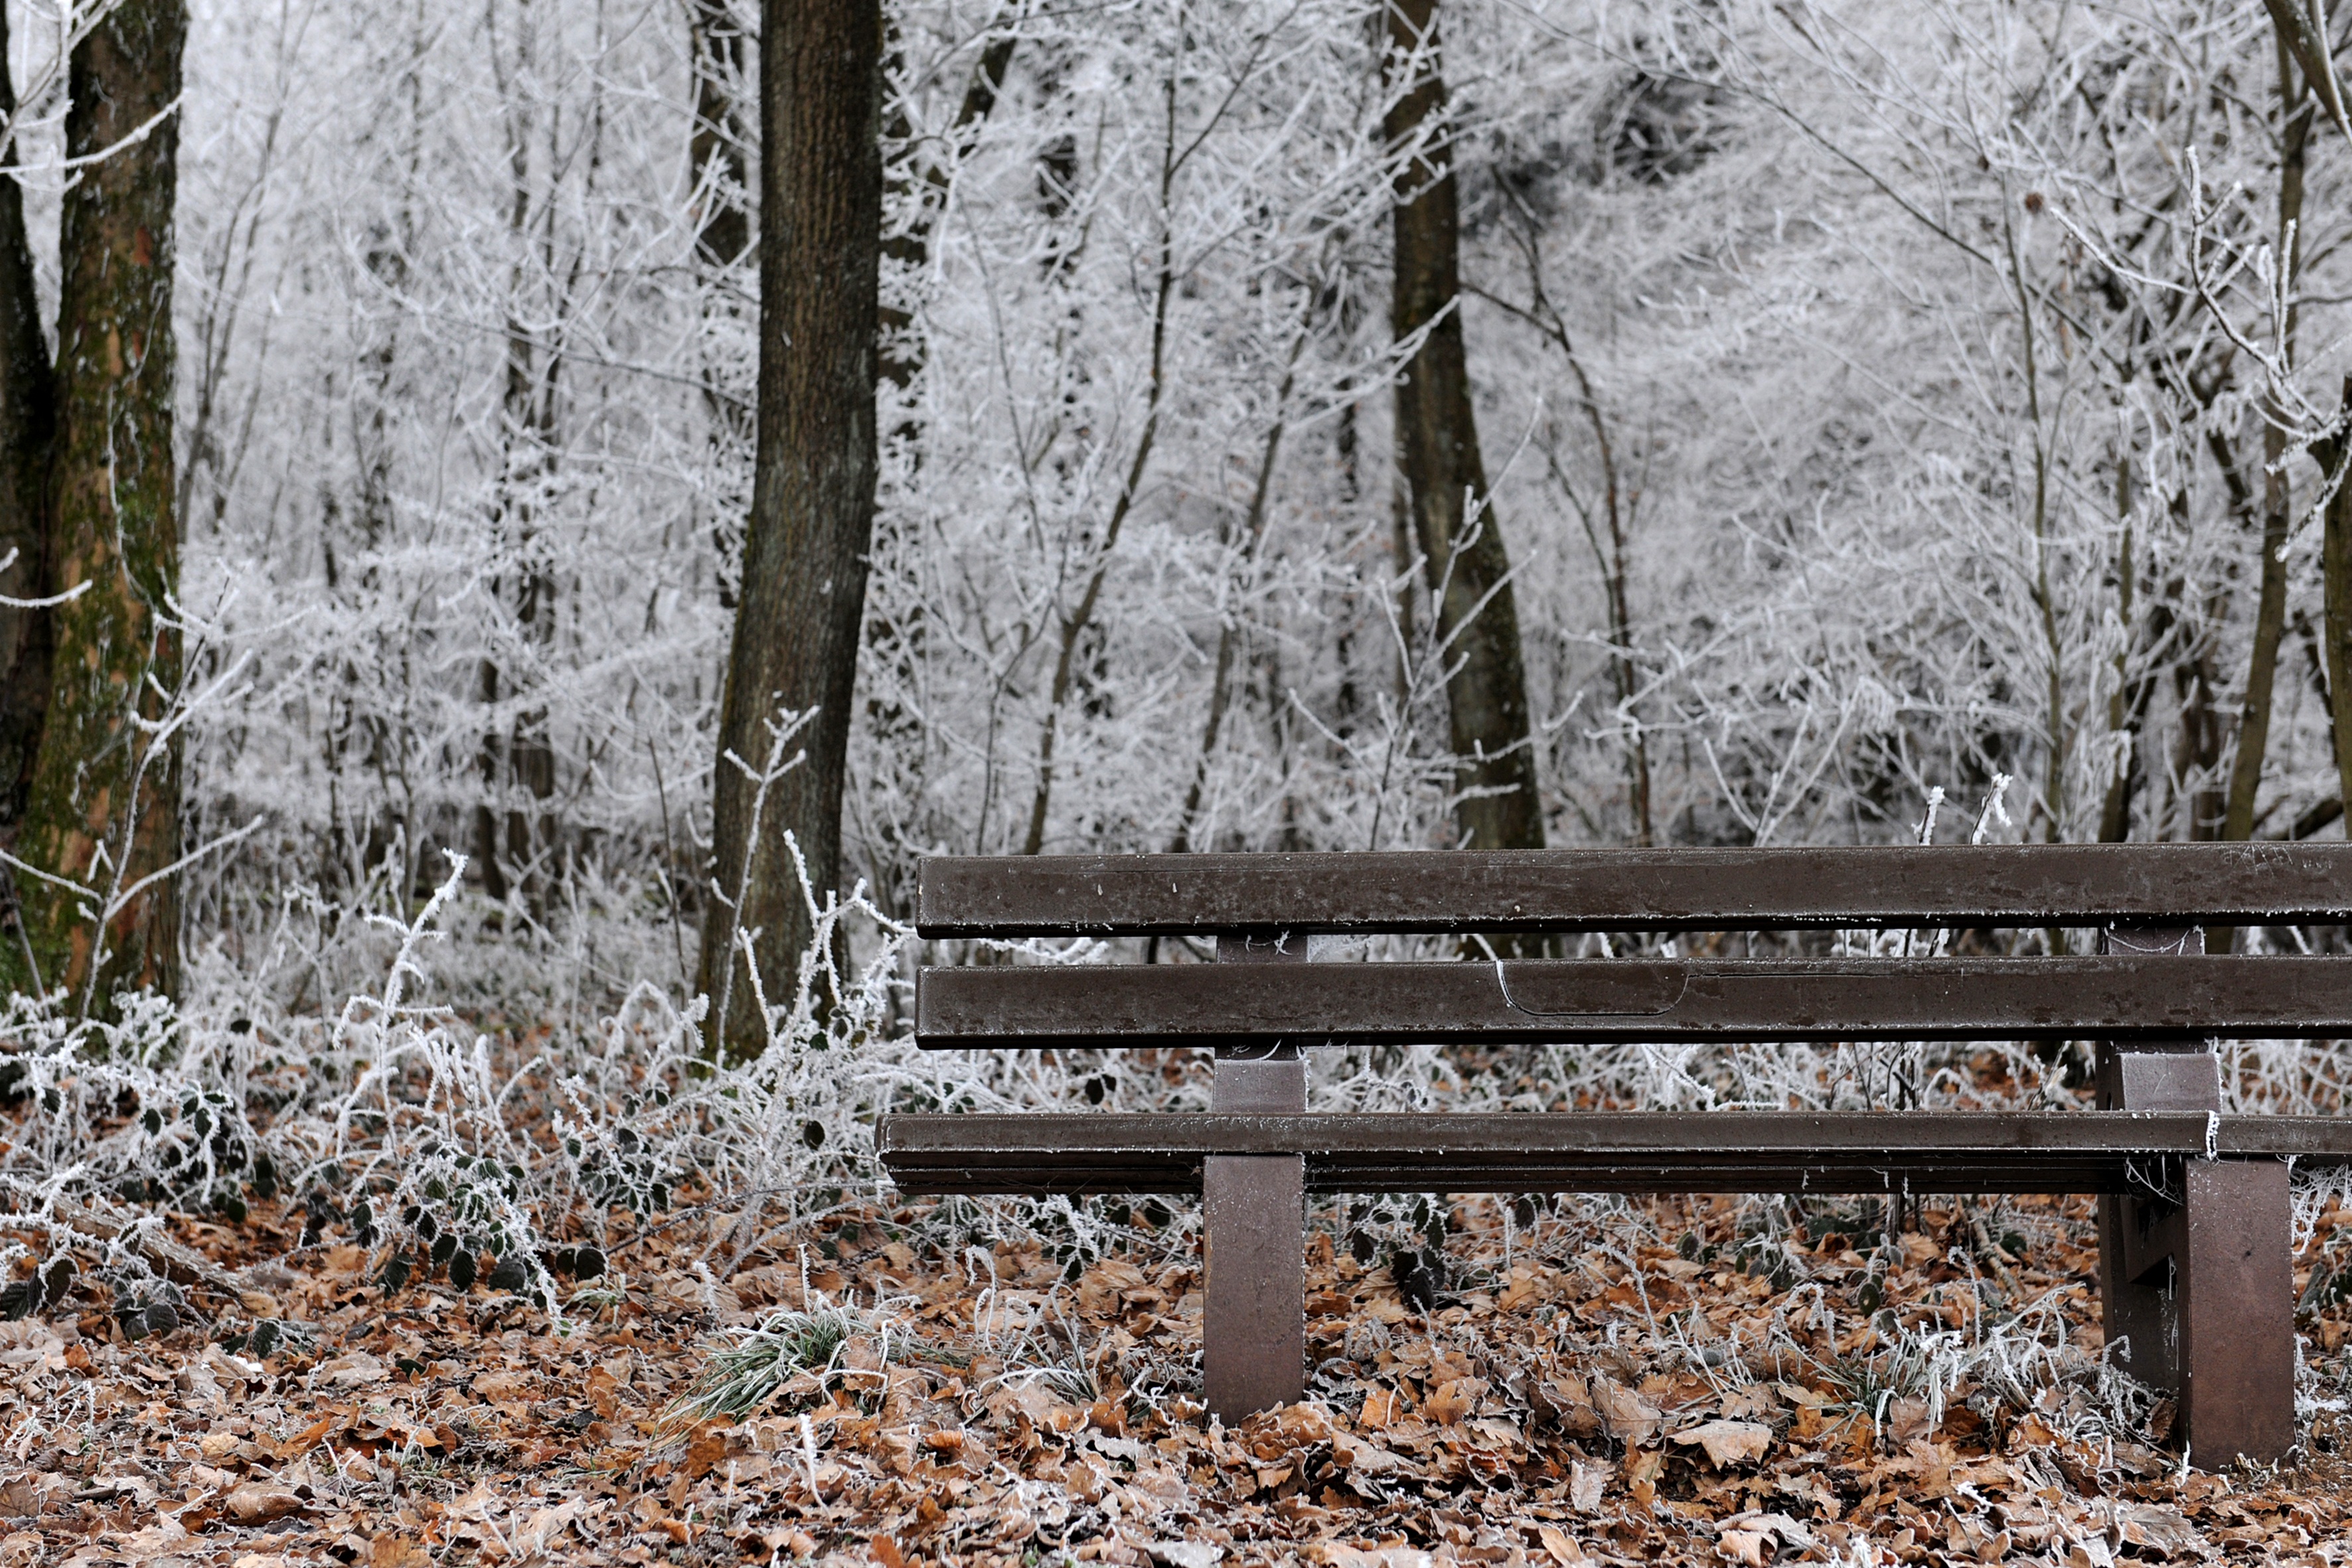
tree, nature, forest, wilderness, branch, snow, cold, winter, plant, wood, leaf, frost, ice, autumn, weather, frozen, season, park bench, woodland, habitat, wintry, winter magic, natural environment, woody plant